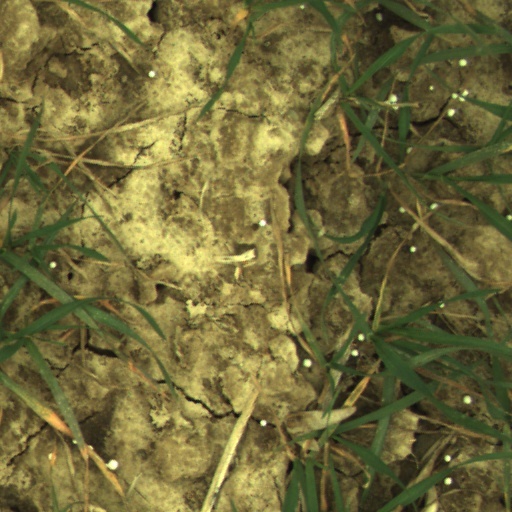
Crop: wheat